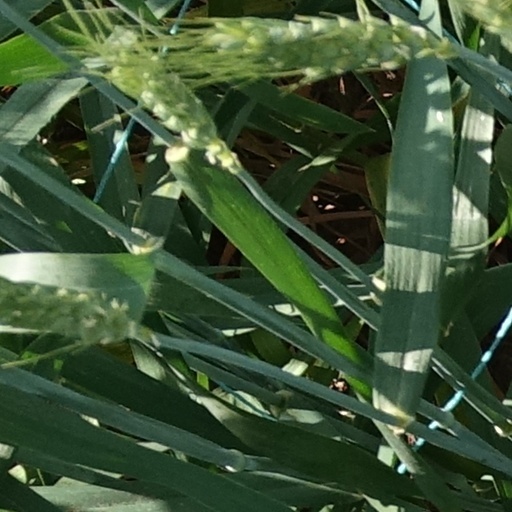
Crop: wheat